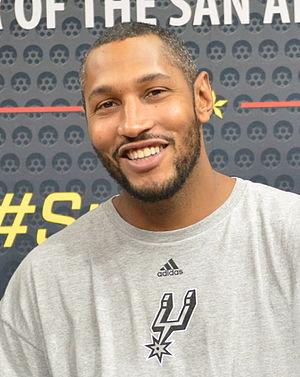
Cette page présente la liste des transferts et mouvements de personnels de la NBA durant la saison 2018-2019, du 1ᵉʳ juillet 2018 au 30 juin 2019.